Renaissance in Lombardy

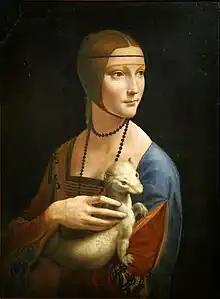
Leonardo da Vinci, "Lady with an Ermine" (1488–1490)

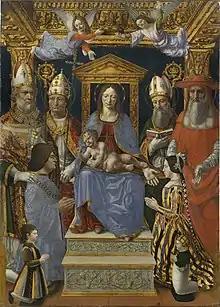
"Sforza Altarpiece" (c. 1494)

The Italian Renaissance in Lombardy, in the Duchy of Milan in the mid-15th century, started in the International Lombard Gothic period and gave way to Lombard humanism with the passage of power between the Visconti and Sforza families. In the second half of the 15th century the Lombard artistic scene developed without disruption, with influences gradually linked to Florentine, Ferrarese, and Paduan styles. With the arrival of Bramante (1479) and Leonardo da Vinci (1482), Milan reached absolute artistic heights in the Italian and European panorama, while still demonstrating the possibilities of coexistence between the artistic avant-garde and the Gothic substratum.